John Kuzhinapurath

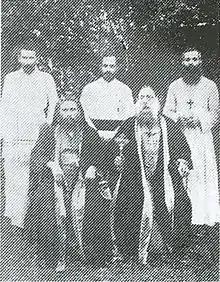
The Five Pillars of 1930 Reunion Event: Metropolitan Archbishop Mar Ivanios, Bishop Jacob Mar Theophilos, Fr. John Kuzhinapurath OIC, Dn. Alexander OIC, Mr. Chacko Kilileth

Kuzhinapurath was born on 6 July 1904 at Omallur near Pathanamthitta, Kerala, India. He was the youngest child of Pakalomattom Kuzhinapurath Eapen and Kocheetha. He had his primary education in Government Middle School at Pathanamthitta. He was ordained deacon by the Orthodox Metropolitan Mar Baselios in 1919. Then he studied for priesthood at M.D. Seminary, Kottayam, Kerala. Kuzhinapurath continued his secular studies at St. Thomas High School, Pala, Kerala. He completed his intermediate education at C.M.S College, Kottayam.